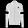
Label: Coat